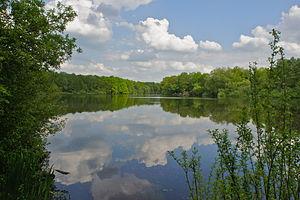
Hambourg (Steilshoop), Allemagne: Le lac Bramfelder See et un île vue de la rive nord Plattdüütsch: Hamborg-Steilshoop, Düütschland: El Bramfelder Meer vun 'n Noordkant